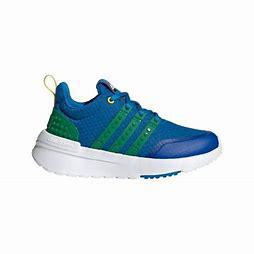
Brand: Adidas
Model: Racer Tr X Lego